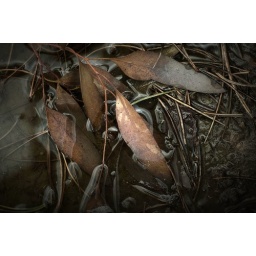
brown leaves in water